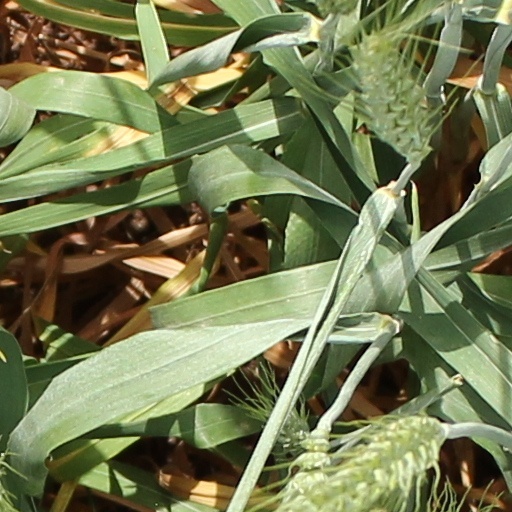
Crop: wheat